Nicklas Bendtner

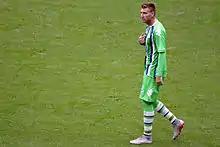
Bendtner playing for VfL Wolfsburg in 2015

On 15 August 2014, Bendtner signed a three-year deal with VfL Wolfsburg of the Bundesliga. Managing director Klaus Allofs described him as "a striker at the best age, who already was able to gather a lot of international experience in his career, which did not always run in a straight line". Bendtner made his Wolfsburg debut on 30 August, as a second-half substitute against Eintracht Frankfurt in a match that finished 2–2. On 6 November, he scored his first two goals for Wolfsburg, one from the penalty-spot and one from open play, in a 5–1 win against Krasnodar in the Europa League. Sixteen days later, he scored his first Bundesliga goal, against Schalke 04 in a 3–2 away defeat. On 19 March 2015, he scored an 89th-minute winner against Inter Milan at the San Siro to secure a 5–2 aggregate victory that took Wolfsburg to the quarter-final of the Europa League. Bendtner was an unused substitute as Wolfsburg beat Borussia Dortmund 3–1 in the 2015 DFB-Pokal Final.